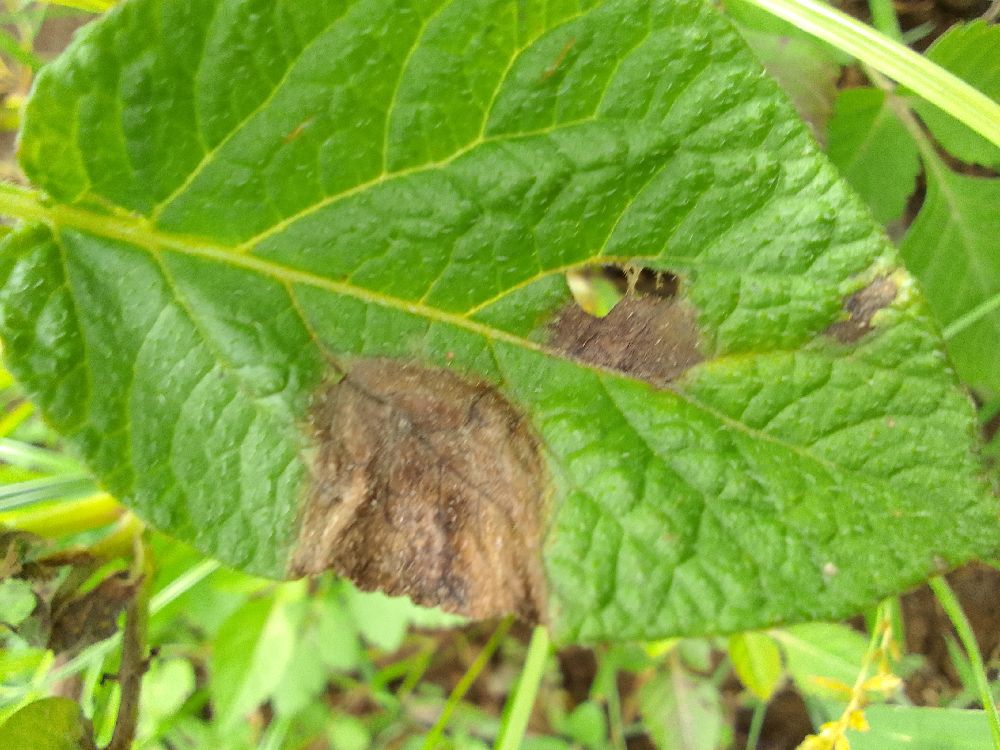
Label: Late blight